Niederaussem Power Station

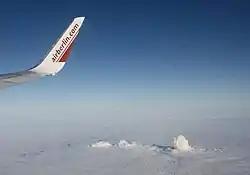
The plume clouds from the cooling towers break through the cloud layer.

In the autumn of 1960 the construction work for the blocks A and B (150 MW) began. The location was selected because of the possibility of an extension. The supply of brown coal was ensured by seams on a north-south course ("Garzweiler"). Before blocks A and B first produced power, the construction work for the first 300-megawatt power station block location in Niederaussem began. That block went online in the summer 1965. Between 1968 and 1971, three further blocks with improved technology were developed. With the building of the two 600 MW blocks, a large jump forward occurred. These blocks were synchronised to the grid in 1974. At that time, the blocks at Niederaussem produced a total of 2,700 megawatts.